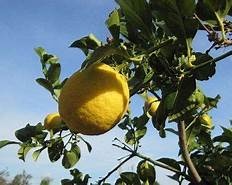
Label: mandarine